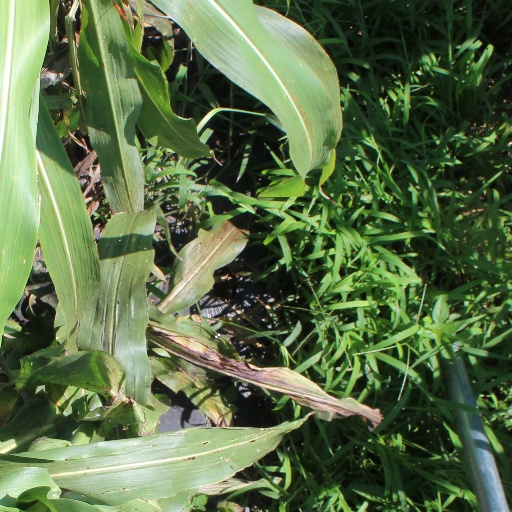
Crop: sorghum